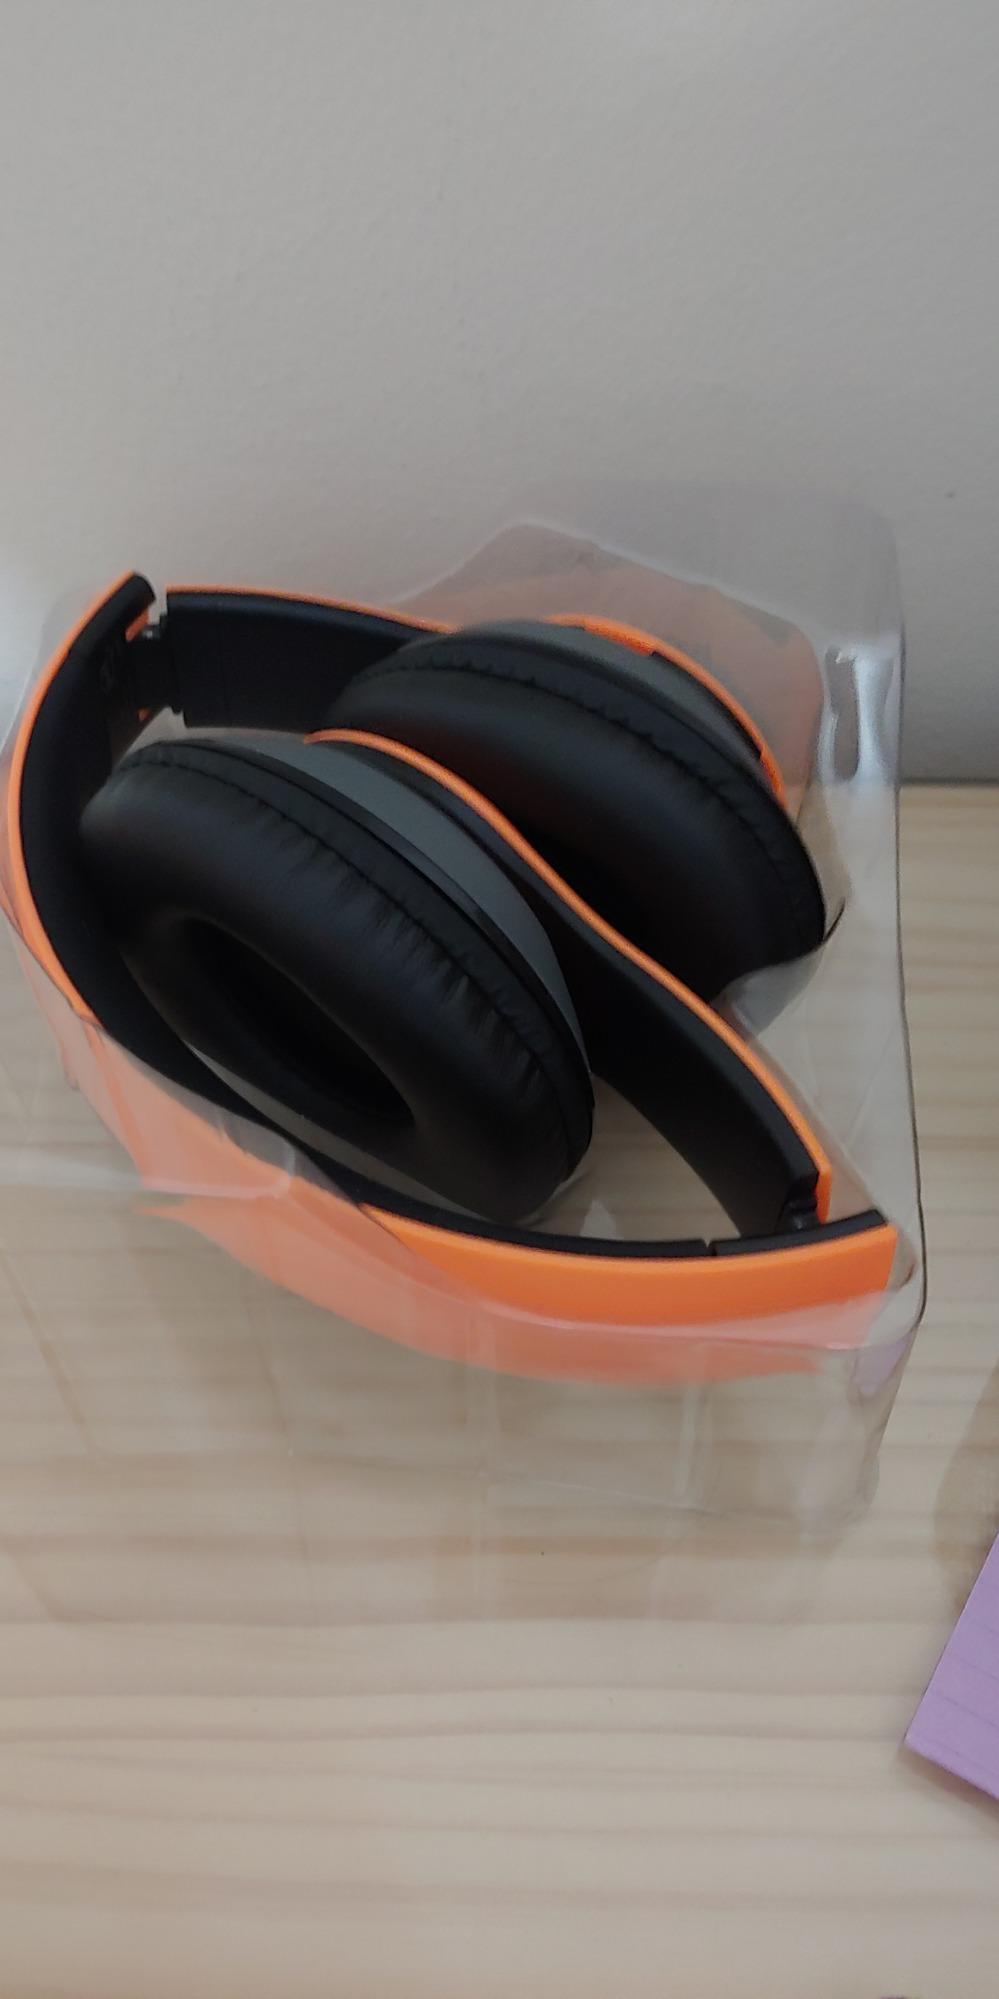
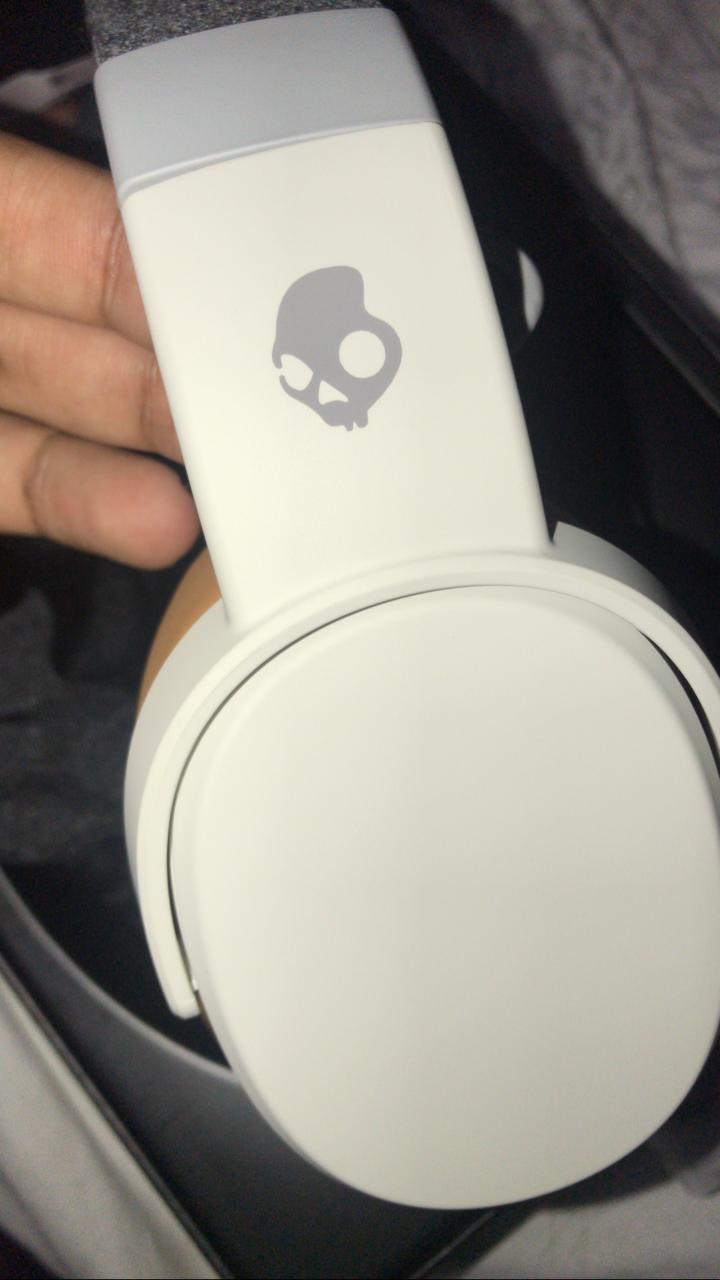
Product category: headphones
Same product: no